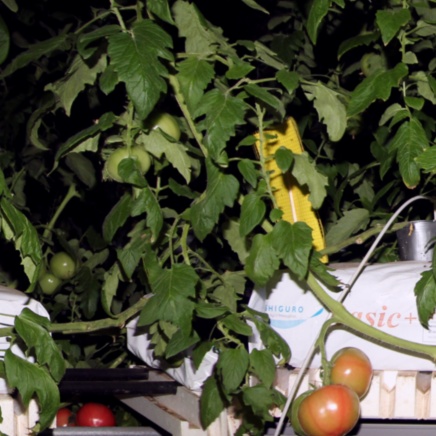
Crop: tomato